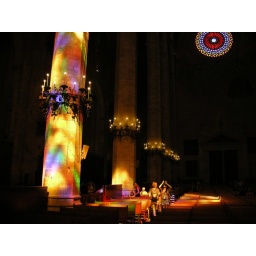
As the sun streamed through the stained glass window of the Cathedral in Palma, Majorca it illuminated the pews with a rainbow.